Iron Man 3

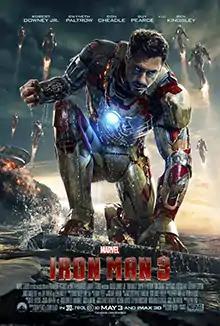
Theatrical release poster

Iron Man 3 is a 2013 American superhero film based on the Marvel Comics character Iron Man, produced by Marvel Studios and distributed by Walt Disney Studios Motion Pictures. It is the sequel to "Iron Man" (2008) and "Iron Man 2" (2010), and the seventh film in the Marvel Cinematic Universe (MCU). The film was directed by Shane Black from a screenplay he co-wrote with Drew Pearce, and stars Robert Downey Jr. as Tony Stark / Iron Man alongside Gwyneth Paltrow, Don Cheadle, Guy Pearce, Rebecca Hall, Stéphanie Szostak, James Badge Dale, William Sadler, Miguel Ferrer, Jon Favreau, and Ben Kingsley. In the film, Stark grapples with the consequences of the events of "The Avengers" (2012) during a national terrorism campaign on the United States led by the mysterious Mandarin.